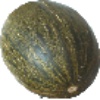
Label: Melon Piel de Sapo 1